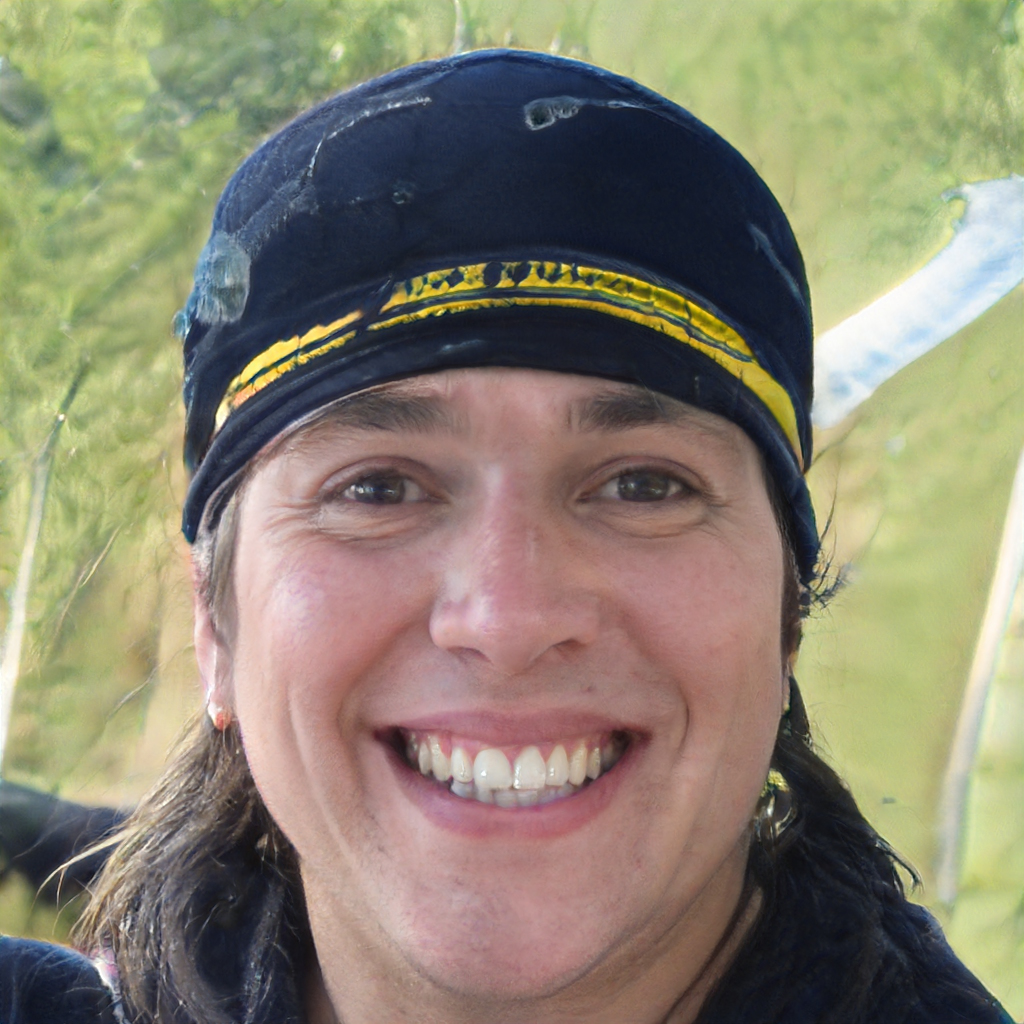
Label: Colored